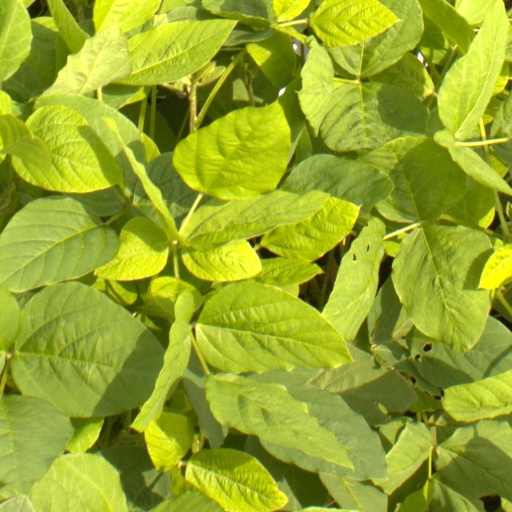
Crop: soybean